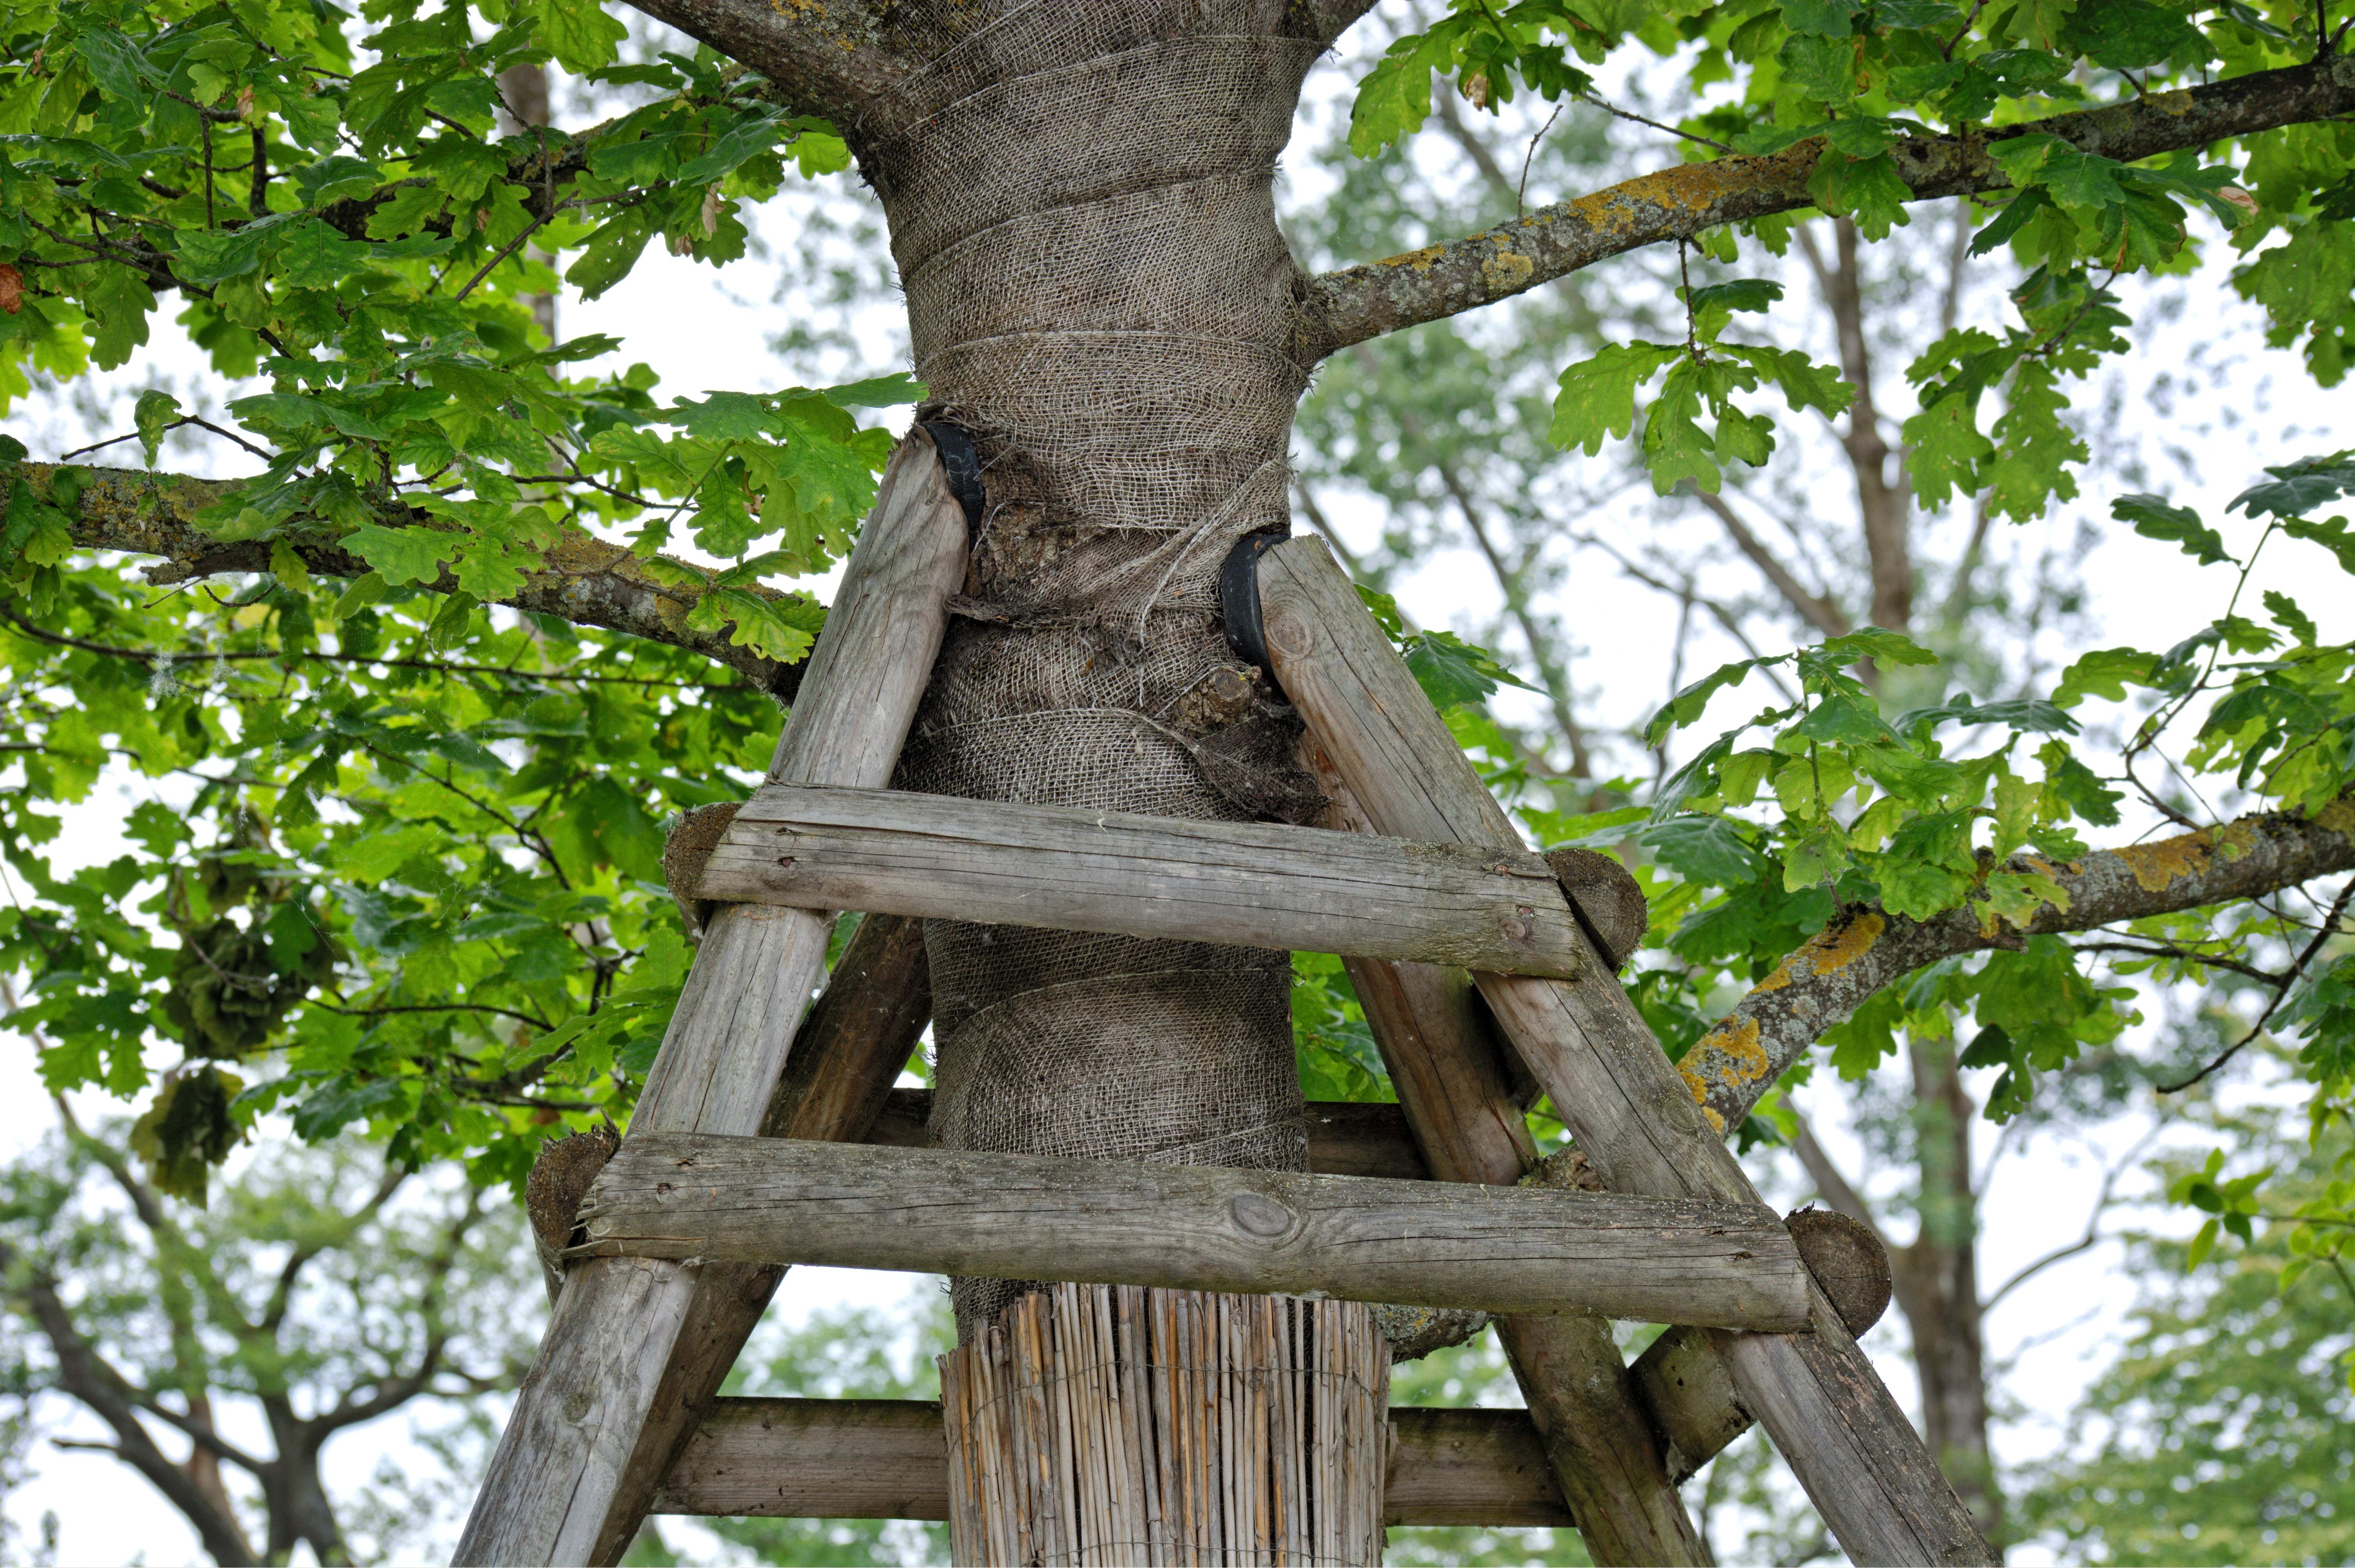
tree, nature, branch, growth, plant, wood, leaf, flower, trunk, jungle, botany, garden, shrine, woodland, keep, protection, protected, support, fixing, containing, tree support, wood support, woody plant, outdoor structure